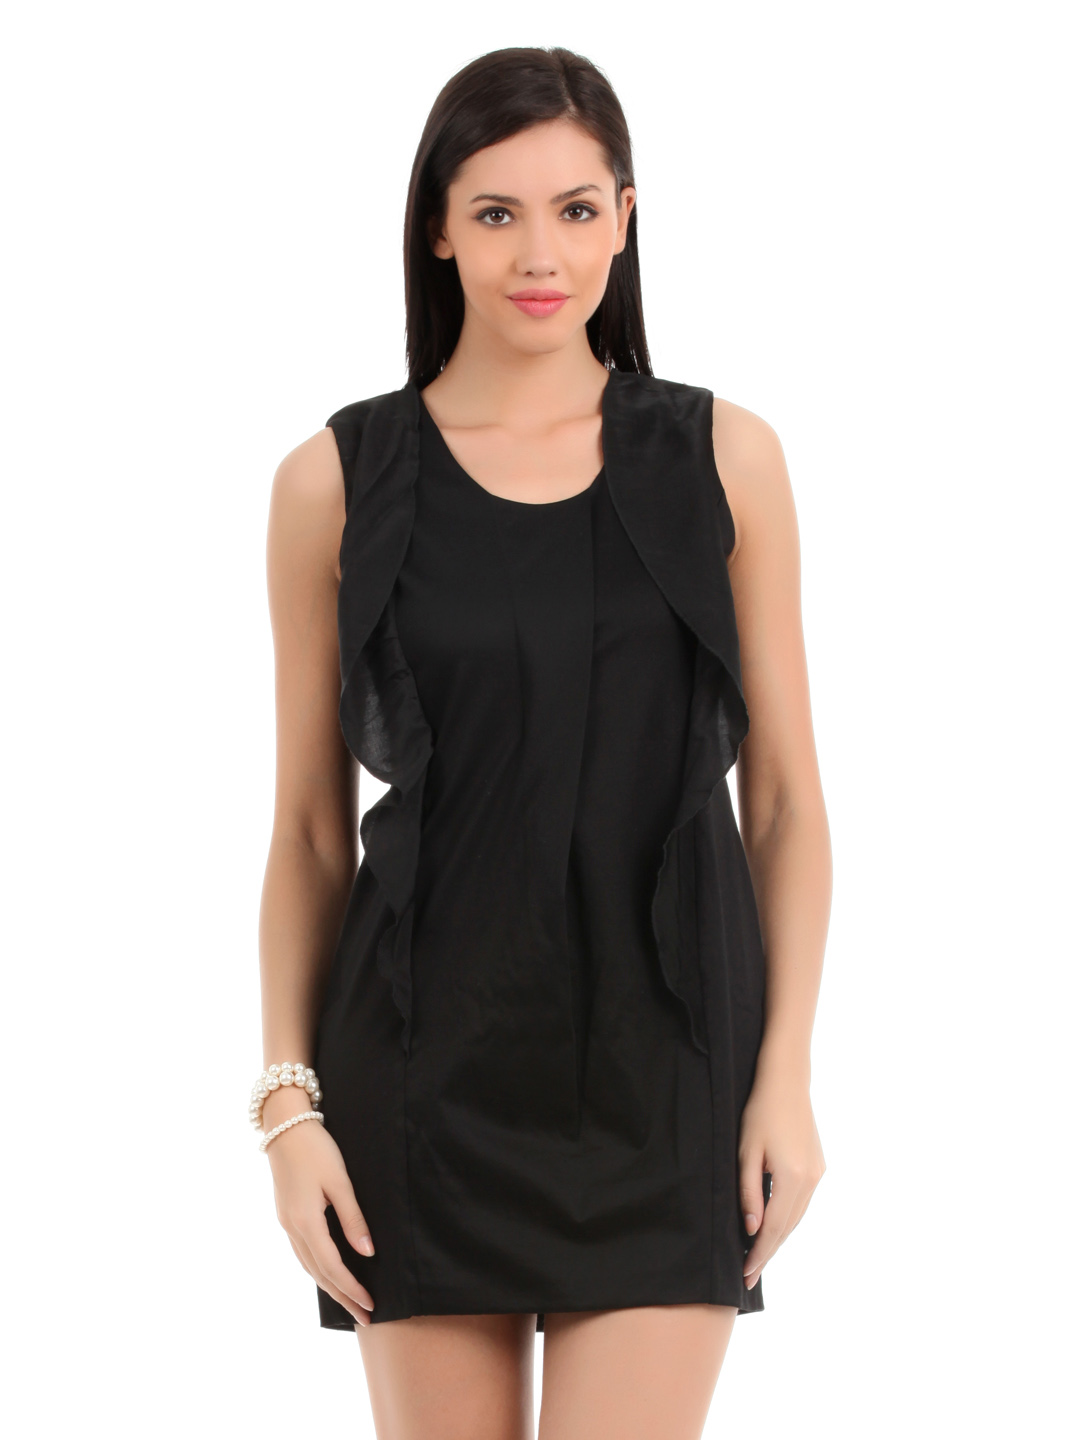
Elle Black Sheath Dress
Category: Apparel / Dress / Dresses
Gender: Women
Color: Black
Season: Summer 2012
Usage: Party